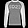
Label: Pullover